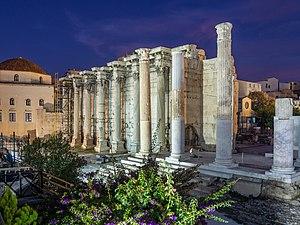
La bibliothèque d'Hadrien, parfois surnommée la bibliothèque aux cent colonnes, était une grande bibliothèque située sur l'agora romaine de l'Athènes antique, dont il subsiste aujourd'hui d'imposantes ruines.